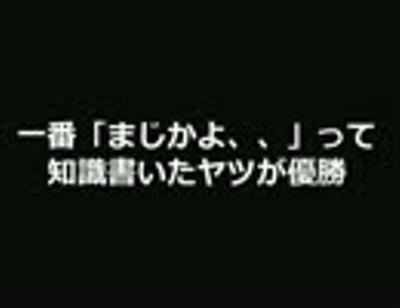
回答: ☆☆☆を長押しすると自分に投票できる